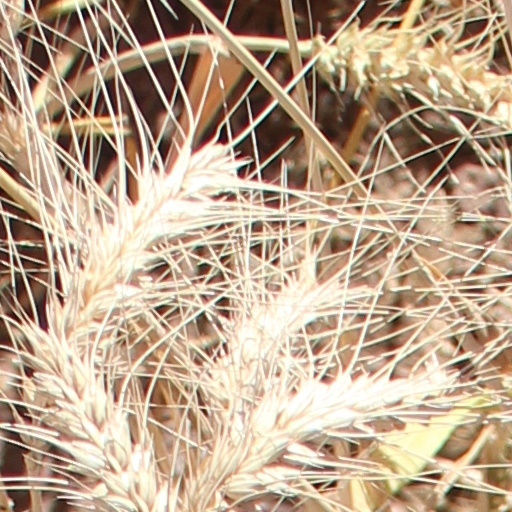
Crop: wheat